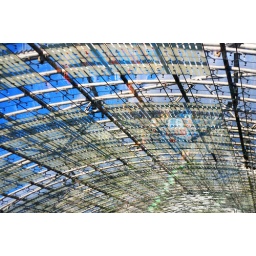
The glass hall of the fair ground in Leipzig.